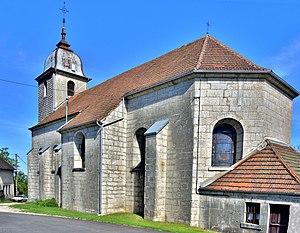
Eglise Sainte Antide, à Passavant. Doubs
Passavant est une commune française située dans le département du Doubs, en région Bourgogne-Franche-Comté.